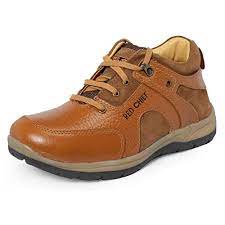
Label: Boat